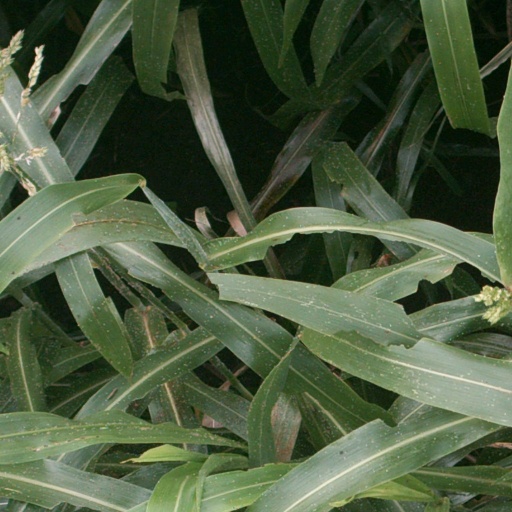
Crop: sorghum